Culture of Australia

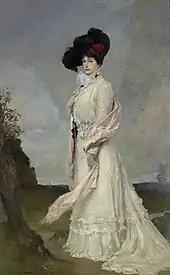
Portrait of "Madame Melba" by Rupert Bunny

The 1990s saw a run of successful comedies including "Muriel's Wedding" and "Strictly Ballroom", which helped launch the careers of Toni Collette and Baz Luhrmann respectively. Australian humour features prominently in Australian film, with a strong tradition of self-mockery, from the "Ozploitation" style of the Barry McKenzie "expat-in-Europe" movies of the 1970s, to the Working Dog Productions' 1997 homage to suburbia "The Castle", starring Eric Bana in his debut film role. Comedies like the barn yard animation "Babe" (1995), directed by Chris Noonan; Rob Sitch's "The Dish" (2000); and Stephan Elliott's "The Adventures of Priscilla, Queen of the Desert" (1994) all feature in the top ten box-office list. During the 1990s, a new crop of Australian stars were successful in Hollywood, including Russell Crowe, Cate Blanchett and Heath Ledger. Between 1996 and 2013, Catherine Martin won four Academy Awards for her costume and production designs, the most for any Australian. "Saw" (2004) and "Wolf Creek" (2005) are credited with the revival of Australian horror. The comedic, exploitative nature and "gimmicky" style of 1970s Ozploitation films waned in the mid to late 1980s, as social realist dramas such as "Romper Stomper" (1992), "Lantana" (2001) and "Samson and Delilah" (2009) became more reflective of the Australian experience in the 1980s, 90s and 2000s.